Angell Treaty of 1880

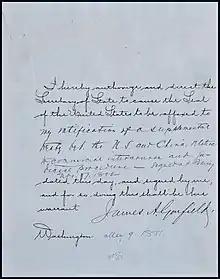
President James Garfield’s order to Secretary of State to approve the treaty

The Chinese Exclusion Act of 1882 (passed May 6, 1882), passed unilaterally by the United States Congress, extended the exclusion period for Chinese laborers by another 10 years. An 1884 Amendment to the Act required Chinese laborers departing the United States to get a re-entry permit if they wished to re-enter. Later, the Scott Act would forbid the return of Chinese laborers who had departed the United States. The Geary Act of 1892 extended Chinese exclusion by another ten years, and in 1902 it would be made permanent.